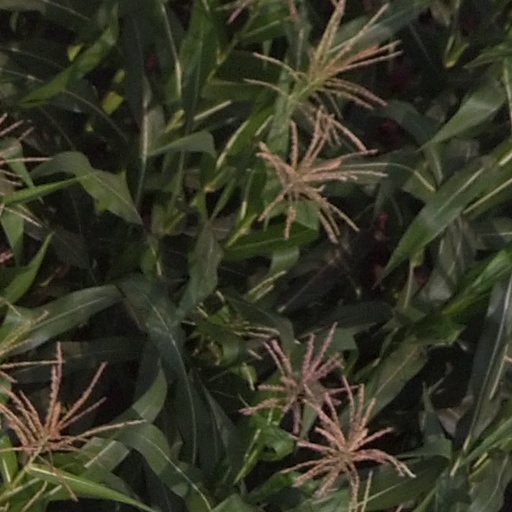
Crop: maize; corn